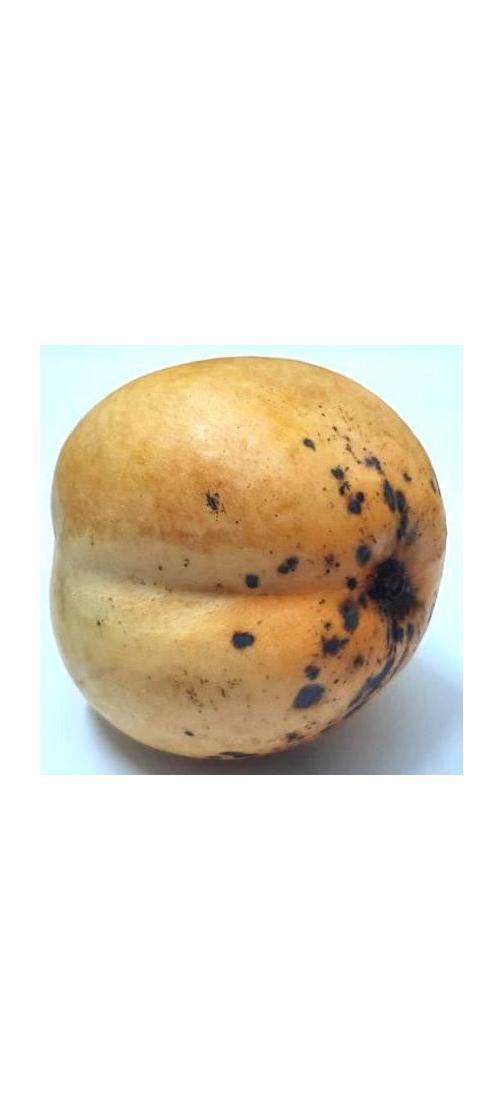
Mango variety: Bari-11